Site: brandenburg
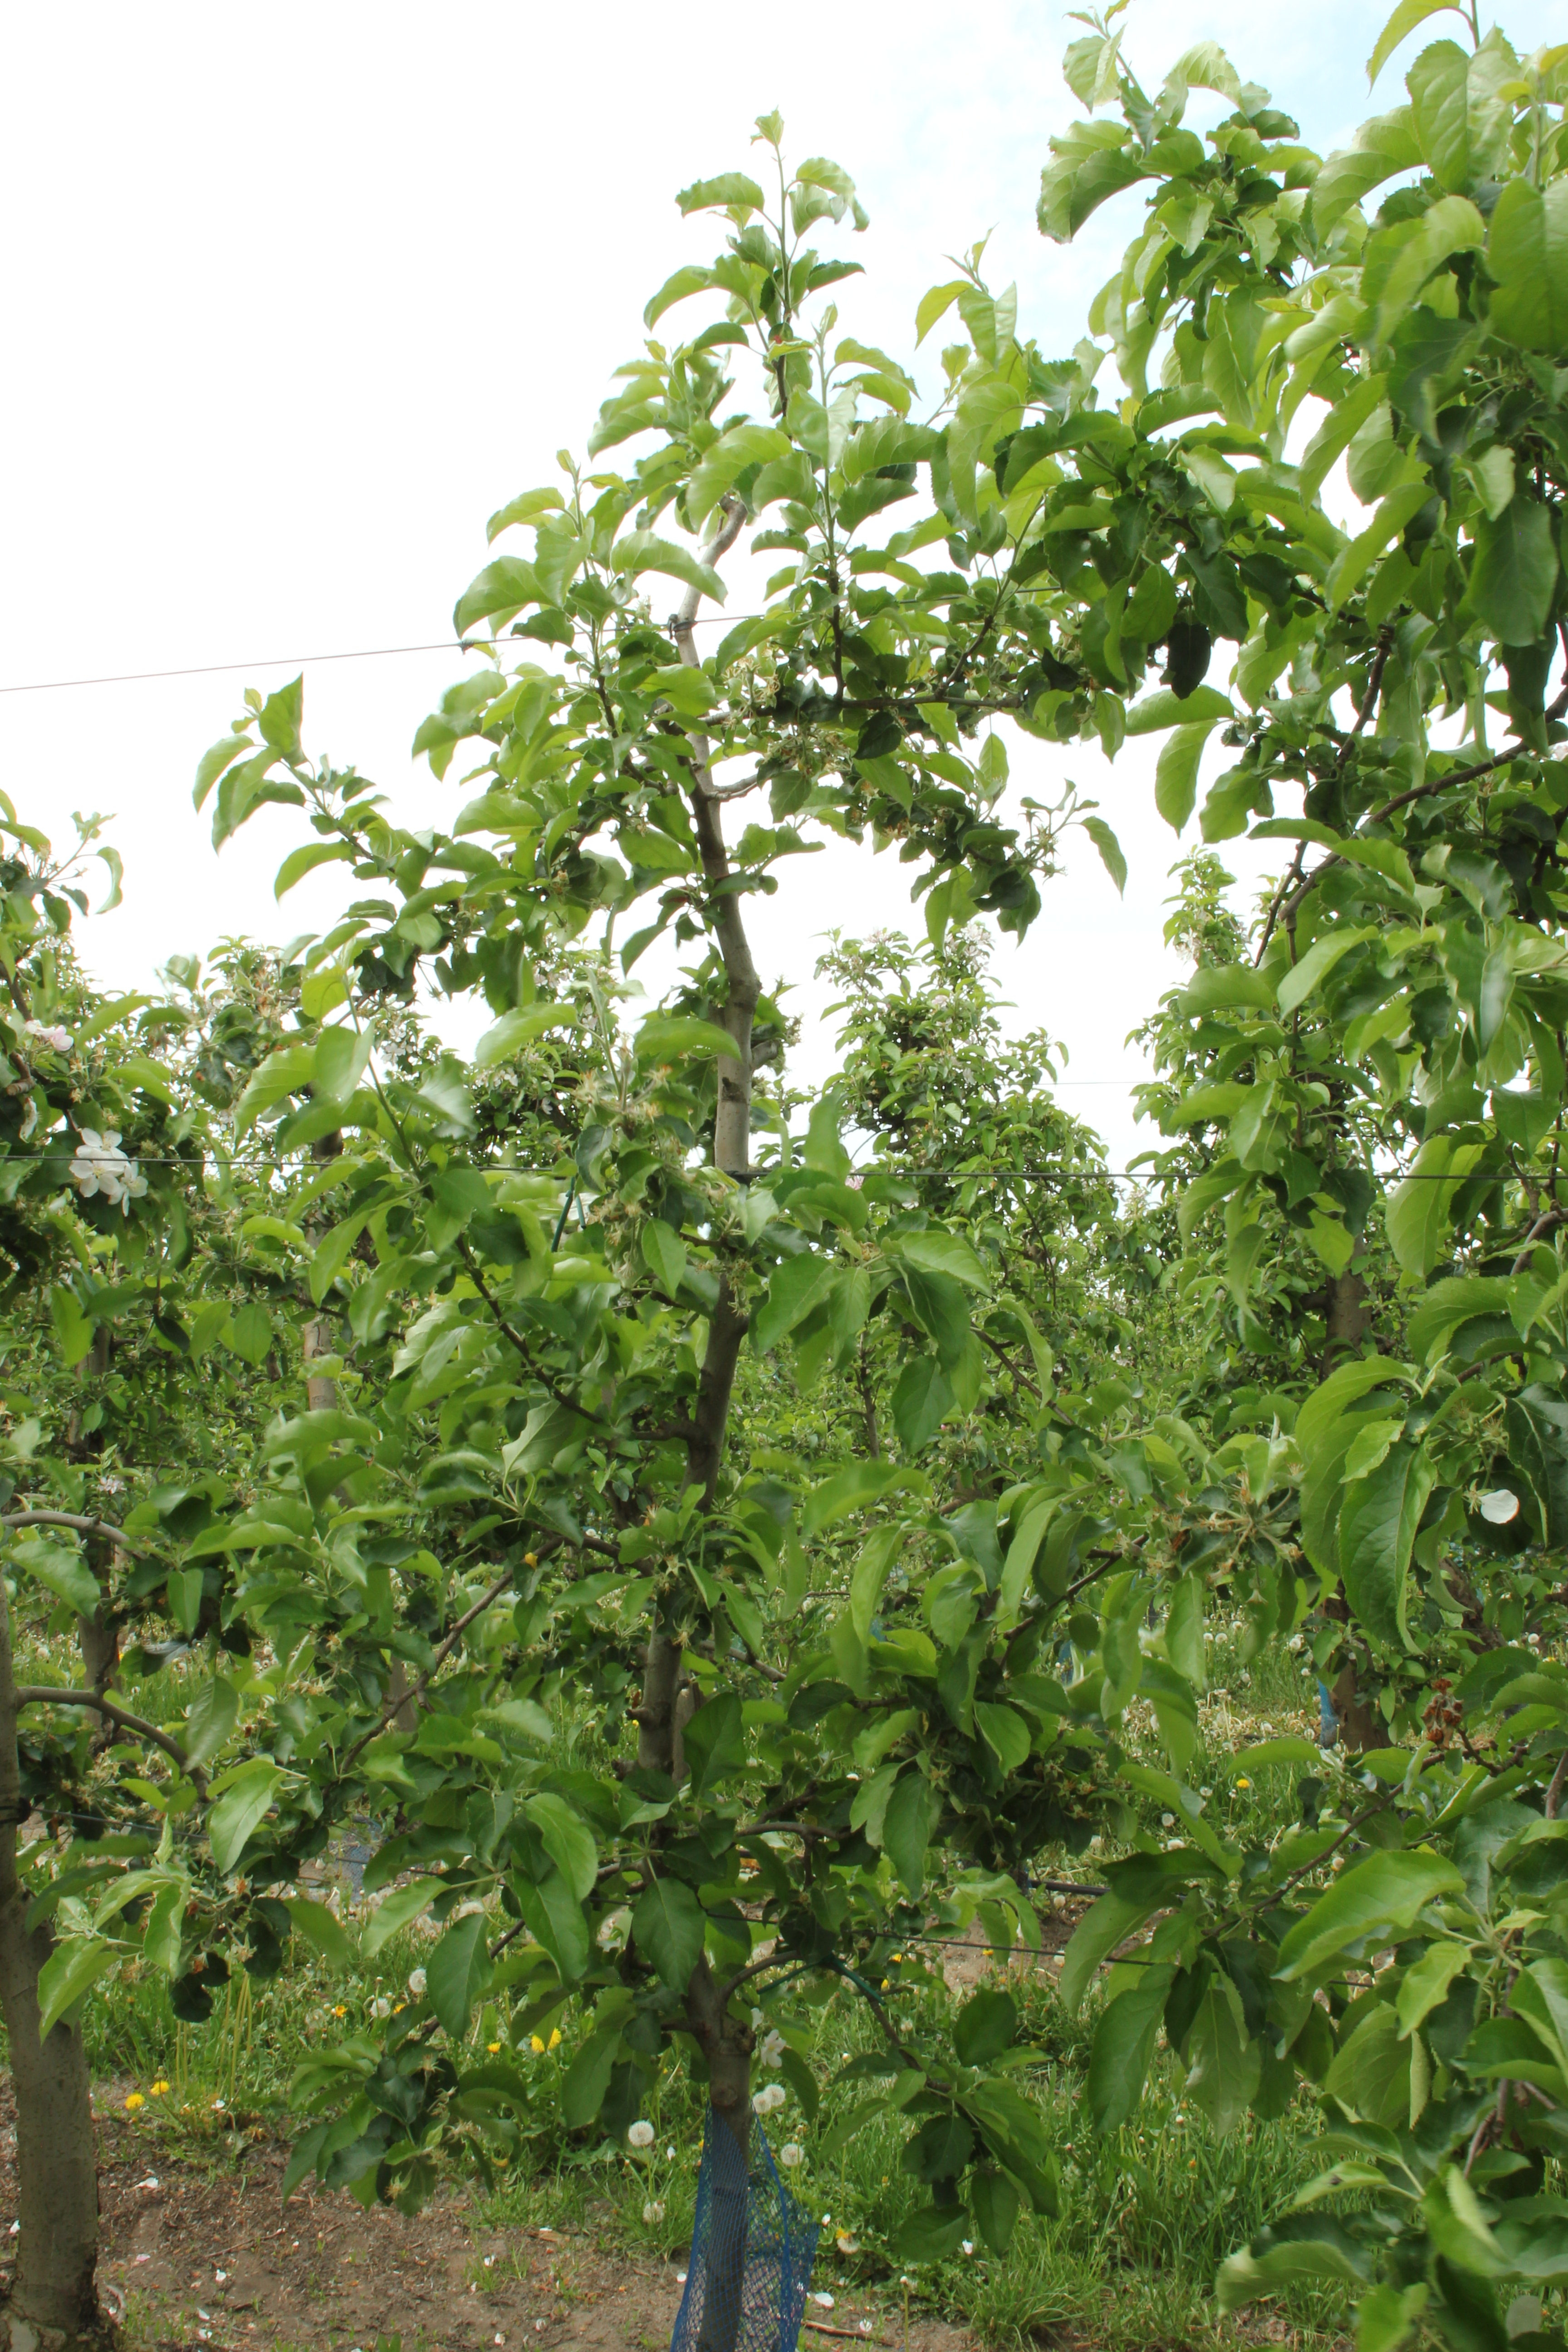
Growth stage (BBCH 67): Flowering